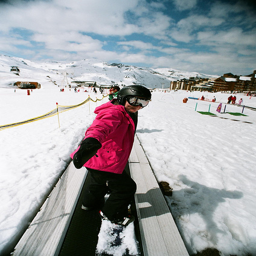
A person in a pick coat stands on a snowboard.
Snow covered mountains with cloudy sky.People skating in snow.
a person riding a snow board on a snowy slope
A woman standing in snow, holding onto a fence.
The snowboarder is waiting for his turn on the slopes.